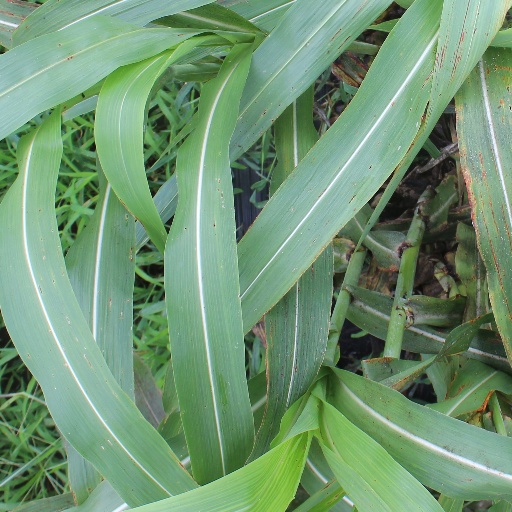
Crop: sorghum